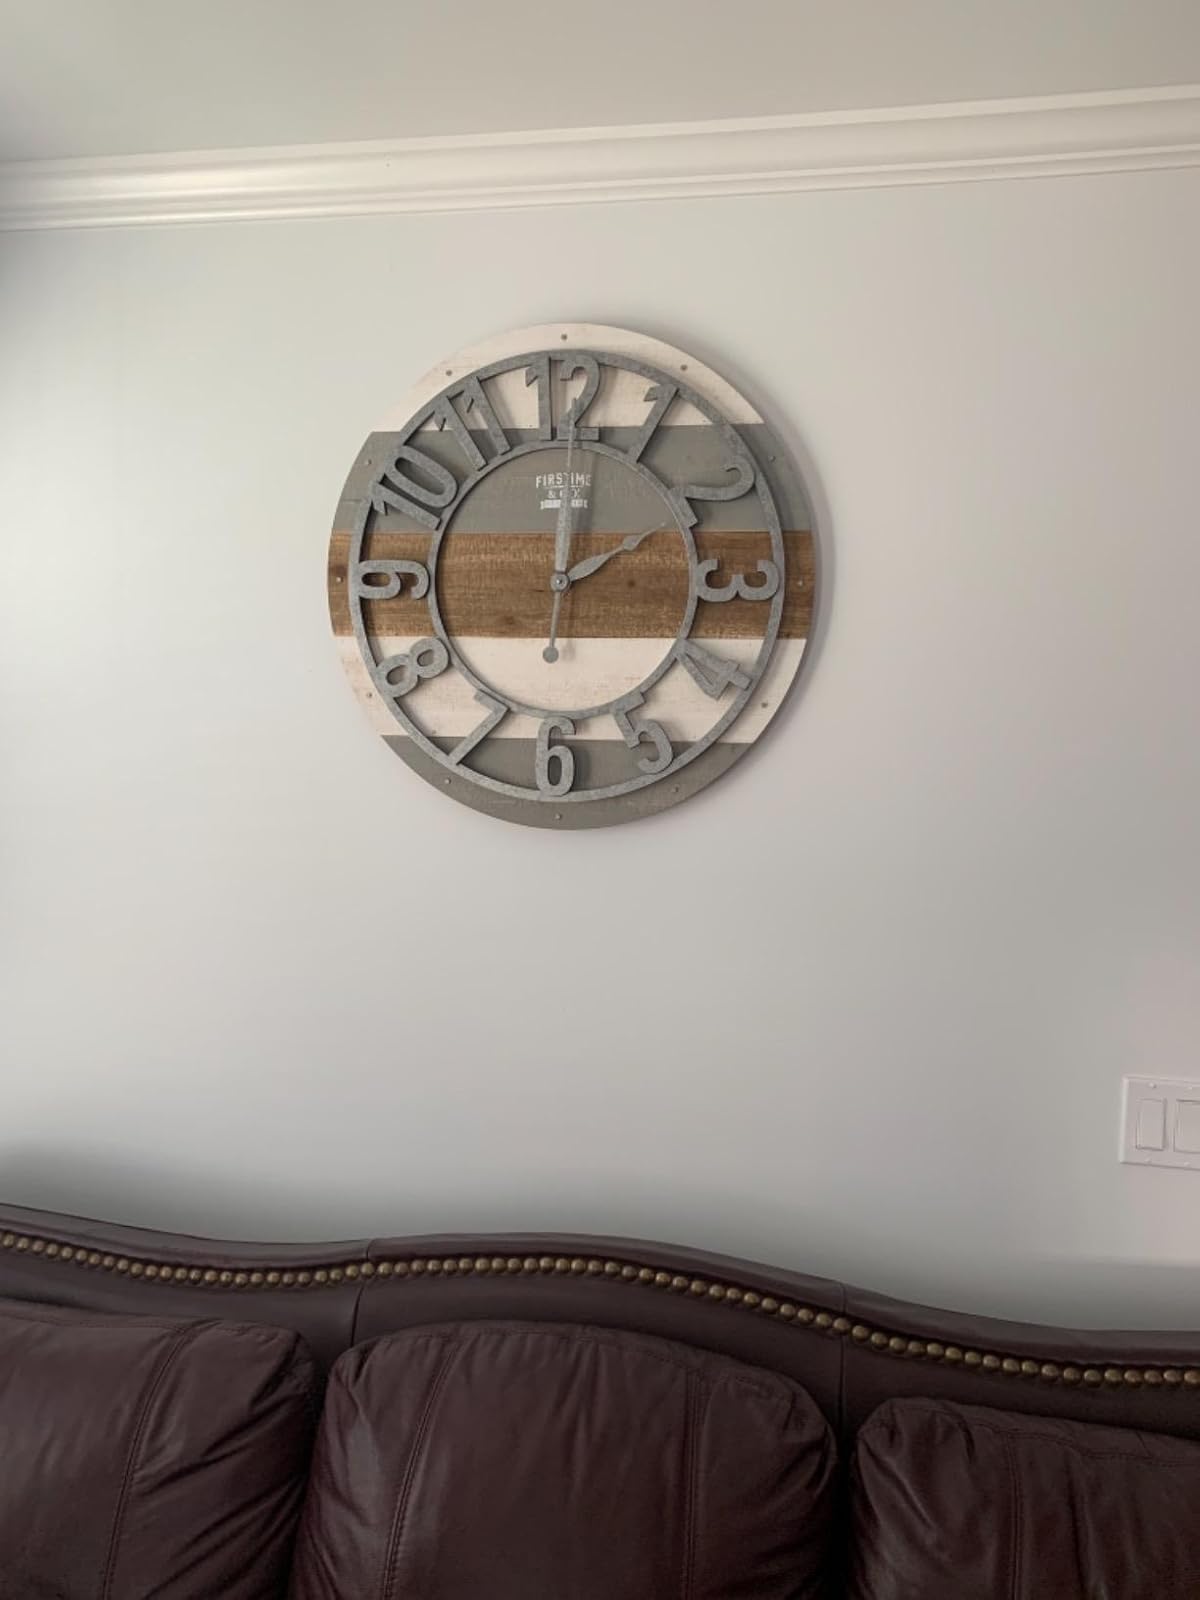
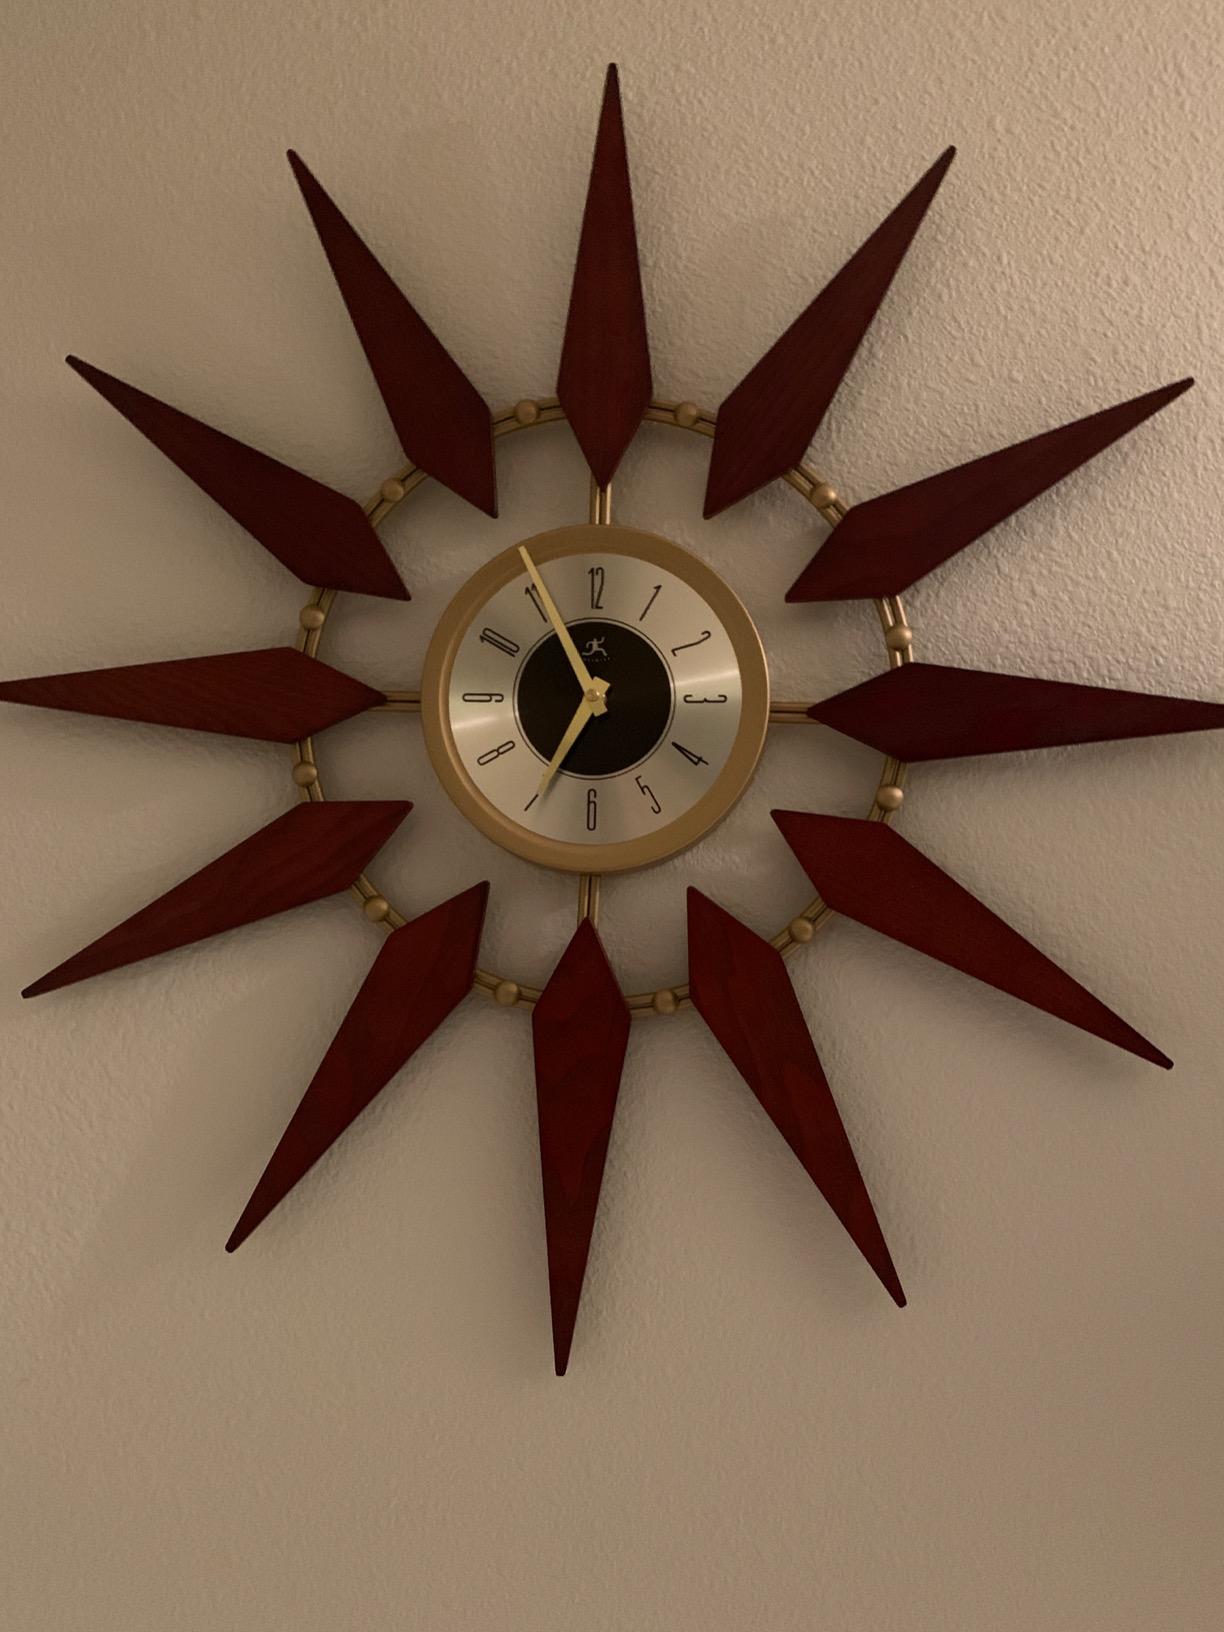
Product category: clock
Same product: no